Columbia, South Carolina, Sesquicentennial half dollar

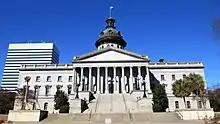
The South Carolina State House

To ensure a fair distribution of the coins, only small orders were filled. For the first 24 hours of sales, the coins were available only to residents of the city and thereafter could only be purchased by mail order. Local residents could buy them at $2 each. Dealers were unable to obtain large quantities, leading them to list the coins for sale in their advertisements without a sales price. David Bullowa, in his 1938 monograph on commemoratives, wrote, "The distribution was made by the commission on a very fair basis, and few persons were able to secure these coins in quantity. It made every endeavor to treat the collector fairly and to prevent the speculator from manipulating the prices of the sets in the open market, as had been done with many previous commemorative issues." Most orders for a single set of coins were filled. Some sets were held back for other purposes: one was presented to President Roosevelt in February 1937 and six sets were placed in a time capsule that was opened in 1986, when those coins were sold for several thousand dollars a set.